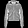
Label: Coat